Elam Endira Devi

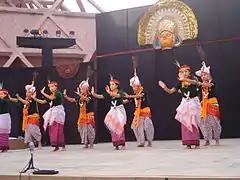
Lai haraoba.

Born on 1 September 1954 to Elam Bidhumani Singh and Elam Rosomani Devi at Khwai Nagamapal Singjubung Leirak, Imphal, in the north east Indian state of Manipur, Elam Indira Devi started learning Manipuri dance at the early age of eight, under the tutelage of Guru Lourembam Amuyaima Singh. Later, she studied under teachers such as R. K. Akesana, Padmashree Maisnam Amubi Singh, Thingbaijam Babu Singh and Thiyam Tarunkumar Singh, before joining JN Manipur Dance Academy, Imphal for the Diploma course where she had the opportunity to learn under R. K. Priyogopal Sana, Yumshanbi Maibi, Thambalngou, Ng Kumar Maibi and Haobam Nganbi. She passed the Diploma course of "Nitya Charya" in 1967.